Bridges of Belgrade

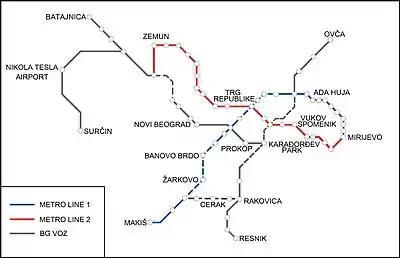
Map of the 2018 subway project with crossing over the Sava (red line)

Pupin Bridge ("Пупинов мост") connects the neighborhood of Zemun and the suburb of Borča. The bridge construction was a joint venture of the Serbian and Chinese state capital (Exim Bank of China) and, with €170 million, it was China's first big infrastructure investment on the European continent. Construction began in July 2011 and the bridge was opened on 18 December 2014. Due to the origin of the investors, even before the construction began, the bridge was colloquially called "Chinese bridge". During the construction, its tentative name was "Zemun–Borča bridge", but later it got named after scientist and inventor Mihajlo Pupin. It has 6 lanes and 2 pedestrian-bicycle paths and relieved a congestions on the only previously existing bridge, Pančevo Bridge, which was overloaded for decades. The Borča section is still not urbanized and the construction of the bridge prompted some ideas for the future projects in the area. They include the future Chinese industrial park next to the bridge and a controversial project of the new Belgrade port north of the bridge, in the Beljarica wetland known as the Belgrade Amazonia, which caused protest from the environmentalist and general public.